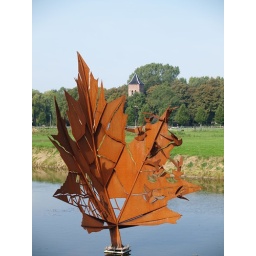
monument voor de canadese bevrijders van de stad groningen in 1945